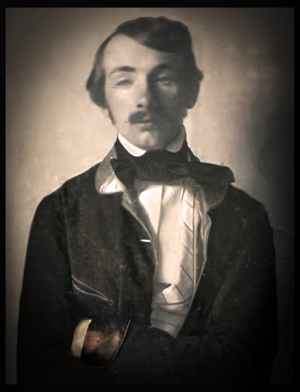
Ludvig 2. af Baden
Storhertug Ludvig 2., ca. 1850
Storhertug Ludvig 2. af Baden var storhertug af Baden fra 1852 til han blev afsat som følge af sindssygdom i 1856.